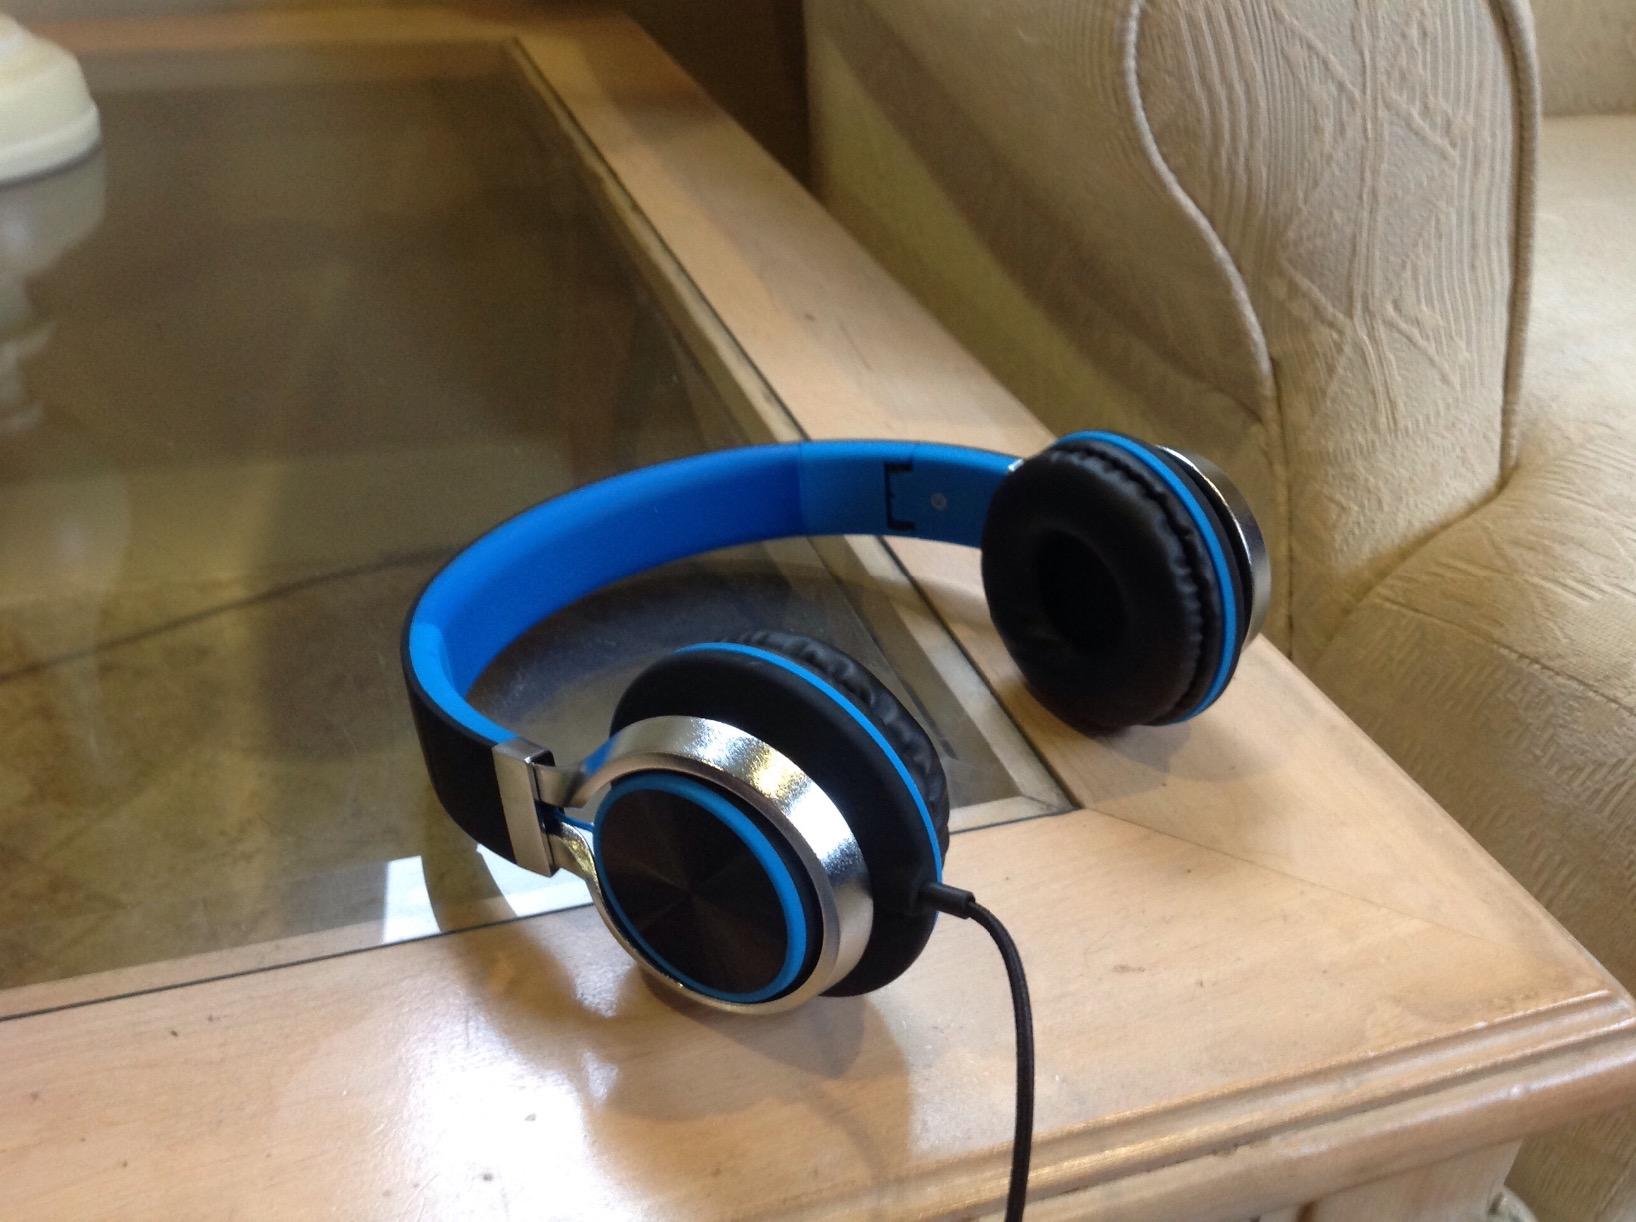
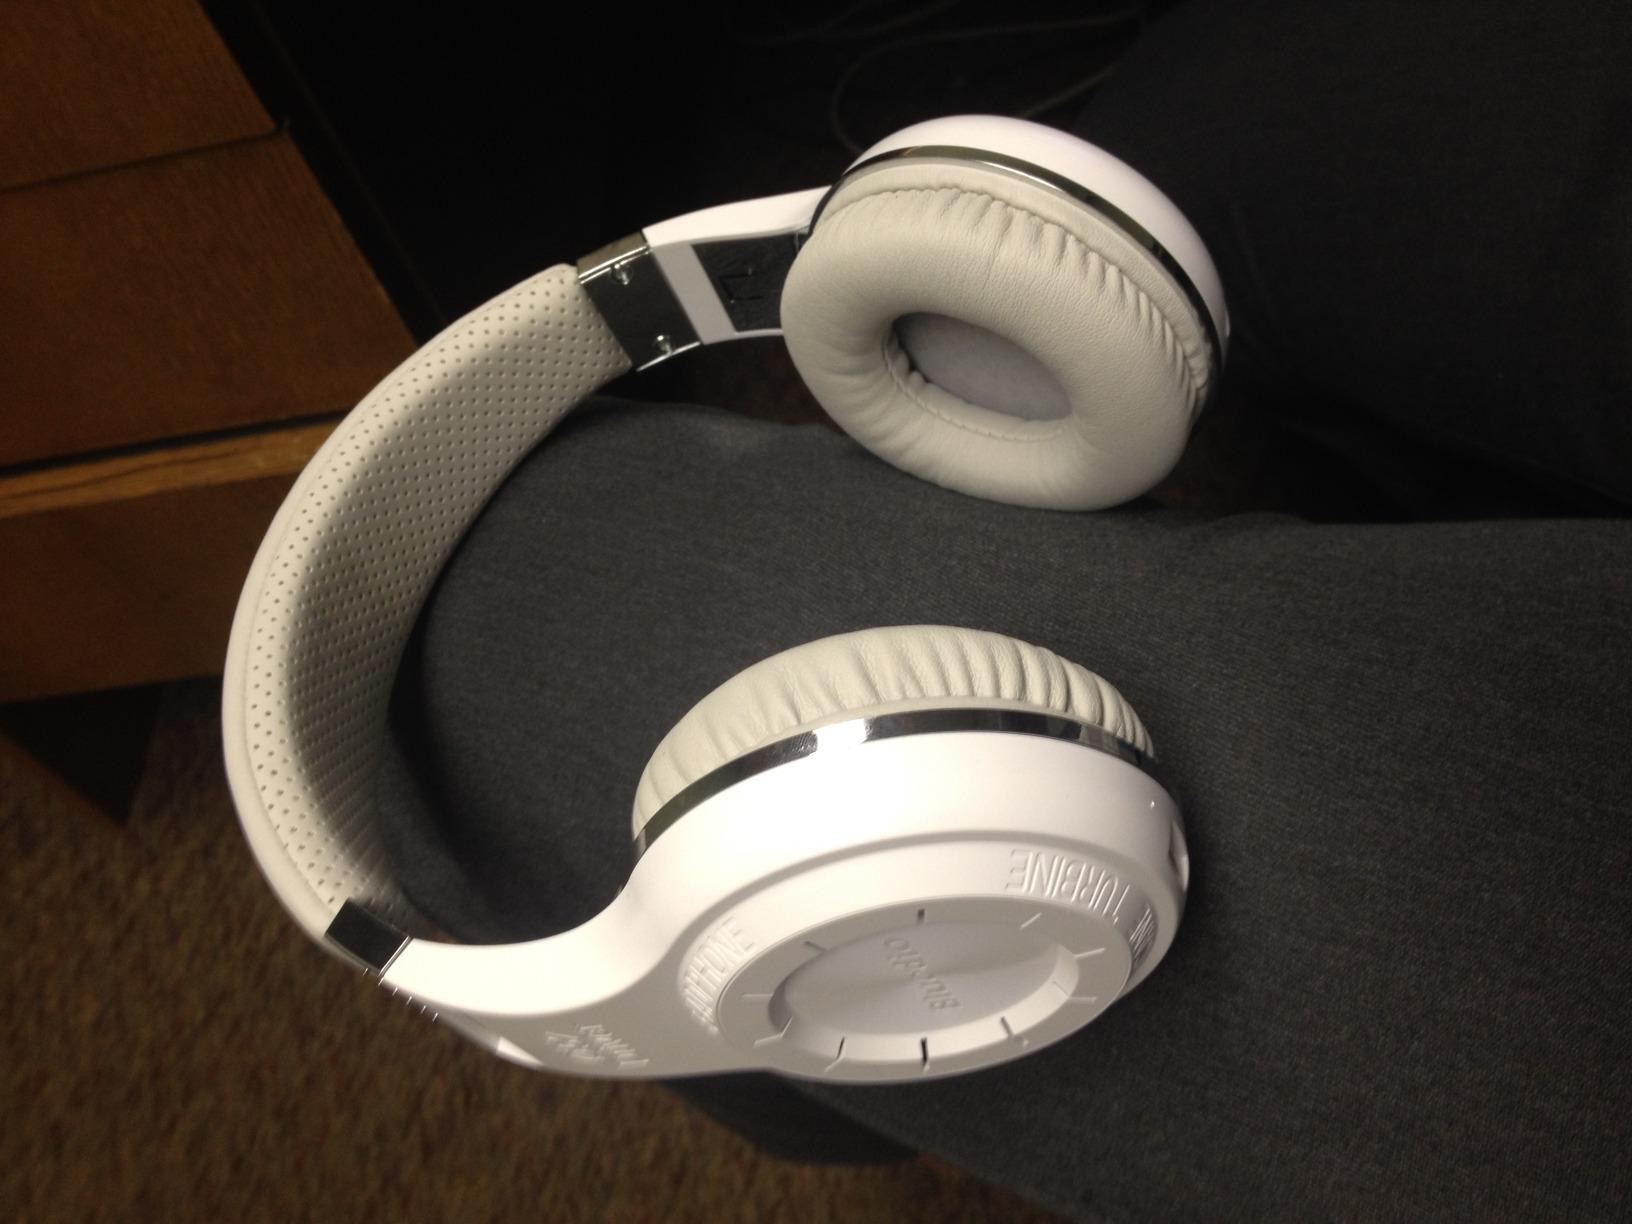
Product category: headphones
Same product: no